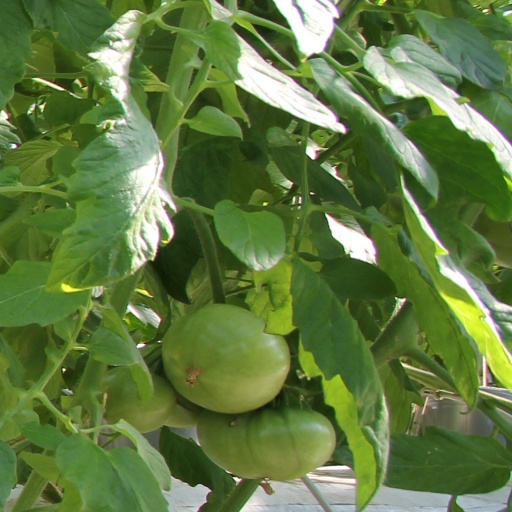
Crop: tomato